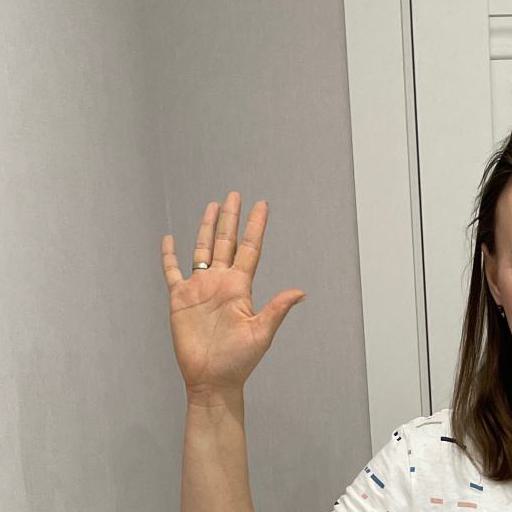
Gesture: palm